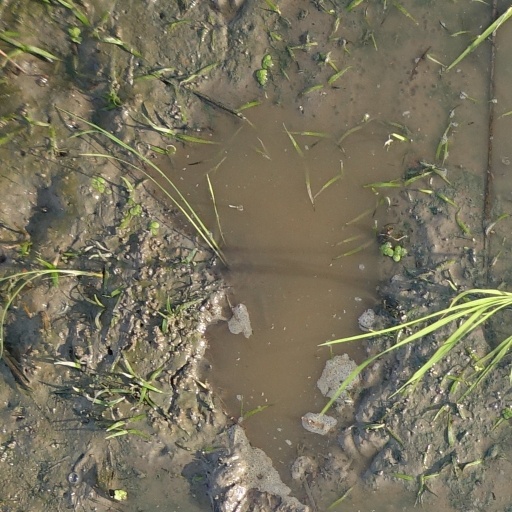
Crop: rice